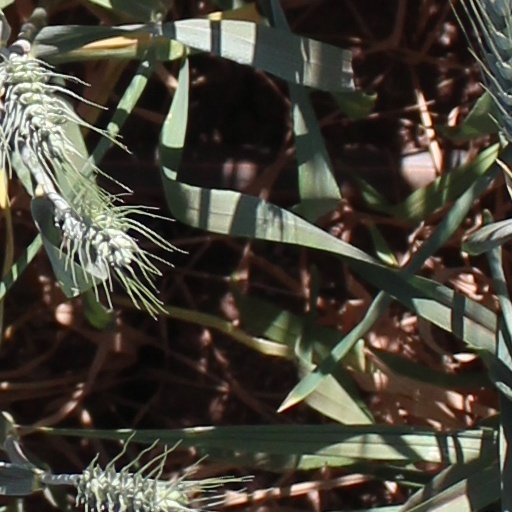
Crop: wheat